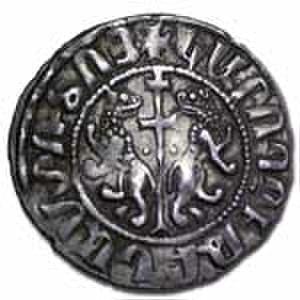
Le royaume arménien de Cilicie ou royaume de Petite-Arménie est un État fondé en Cilicie, au sud-est de l'Anatolie, par des réfugiés arméniens fuyant l'invasion seldjoukide de l'Arménie. Il fut indépendant et allié des Mongols entre 1080 et 1375, date de la chute de sa capitale, Sis, aux mains des Mamelouks.